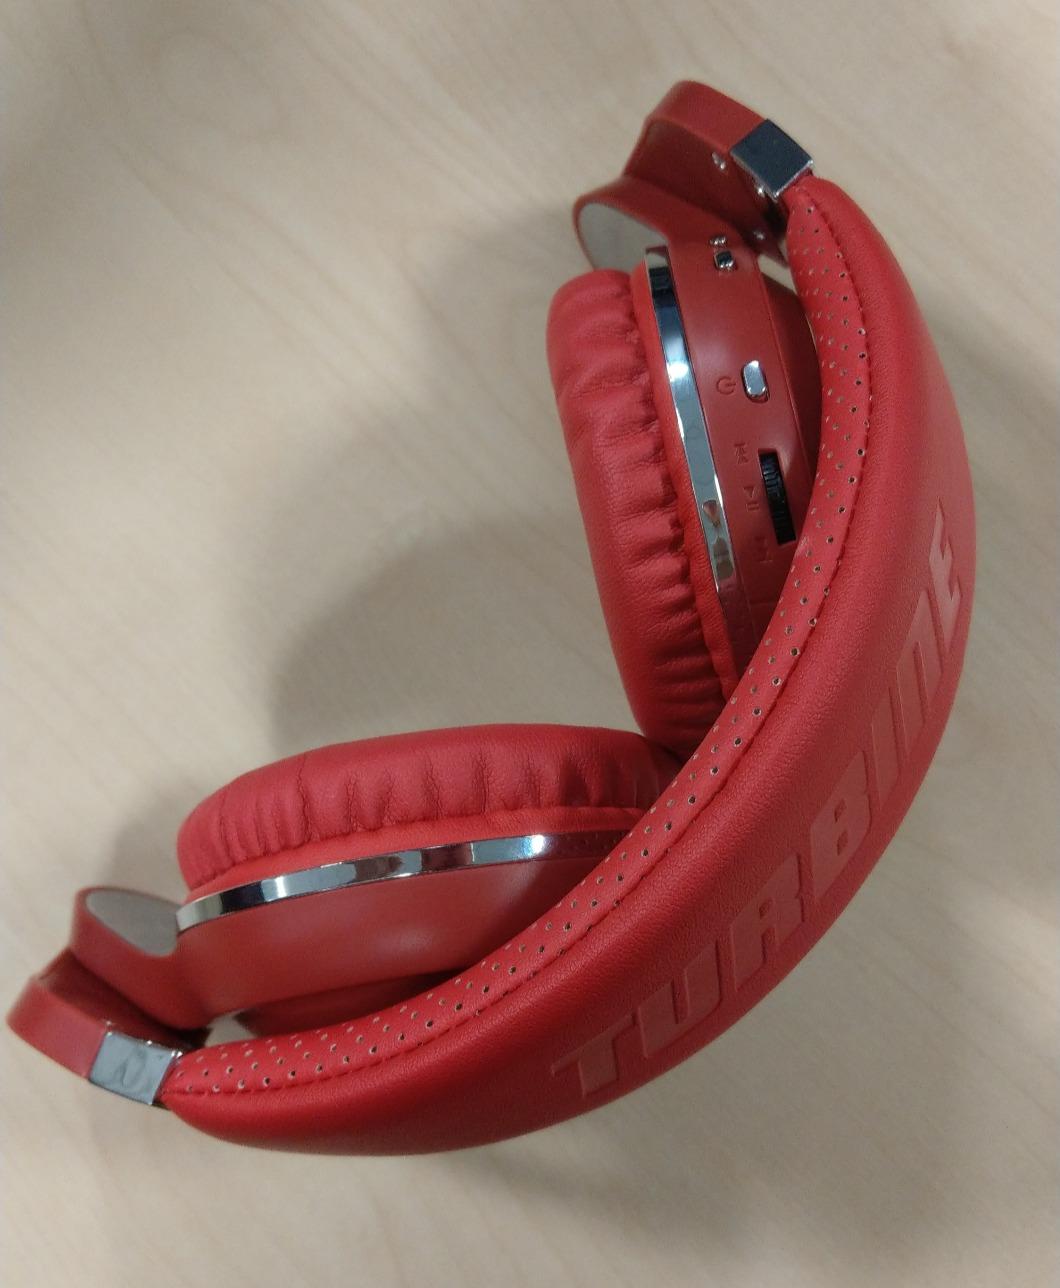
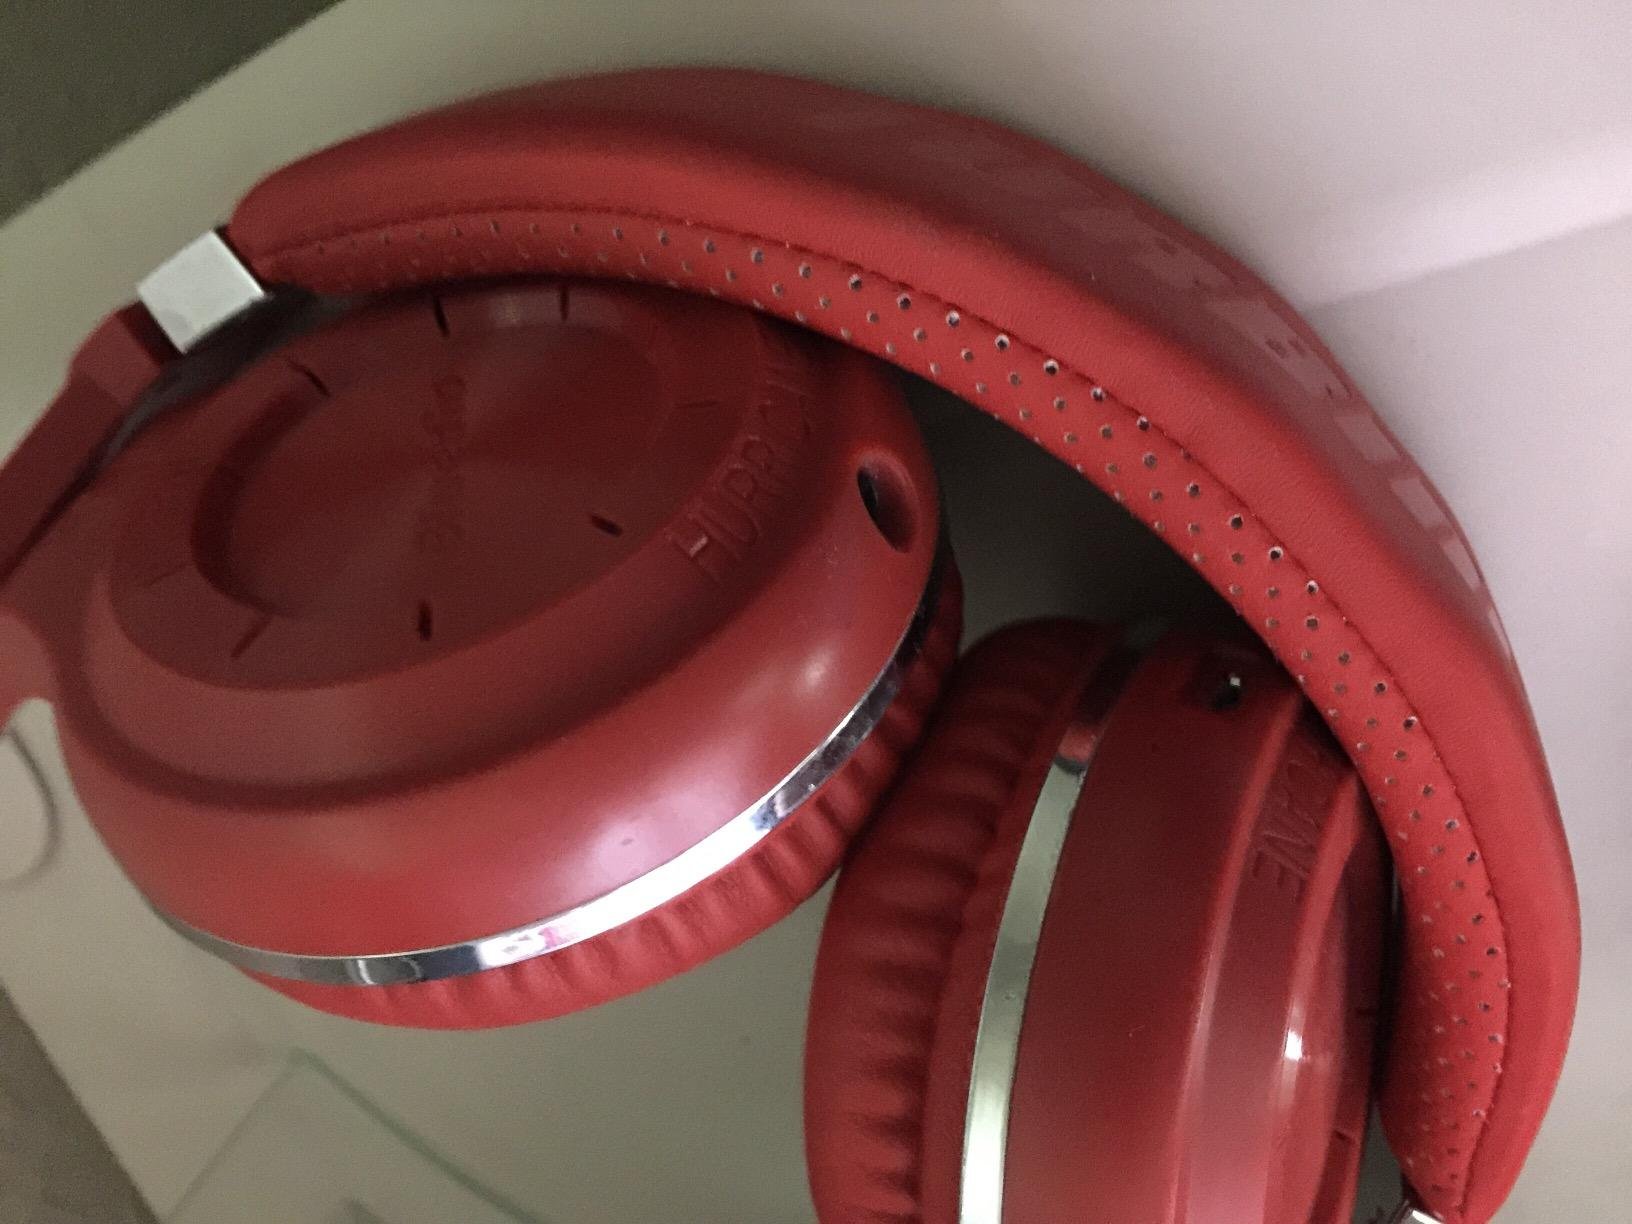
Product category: headphones
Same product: yes